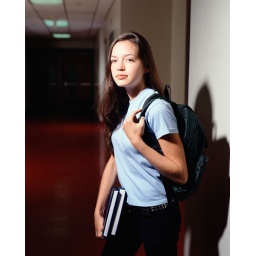
Woman standing in university corridor